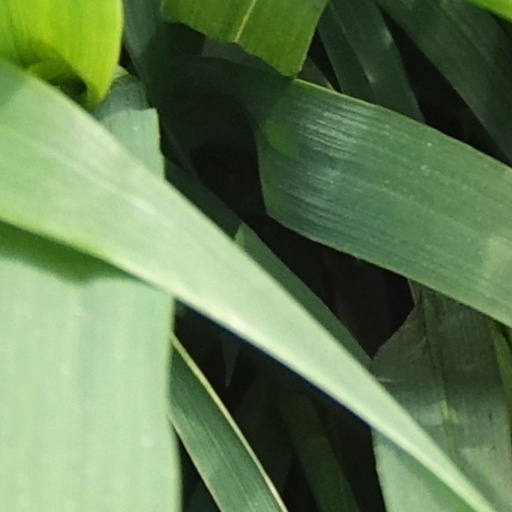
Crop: wheat